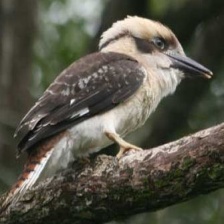
Species: KOOKABURRA
Scientific name: DACELO